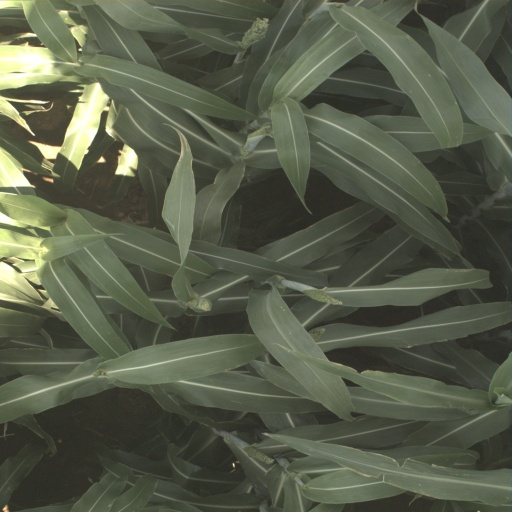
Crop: sorghum